Annie Lowrey

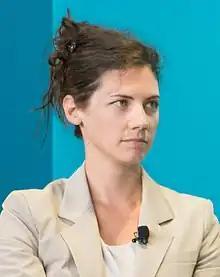
Lowrey in 2016

Annie M. Lowrey (born July 22, 1984) is an American journalist who writes on politics and economic policy for "The Atlantic". Previously, Lowrey covered economic policy for the "New York Times" and prior to that was the Moneybox columnist for "Slate". She was also a staff writer for the "Washington Independent" and was on the editorial staffs of "Foreign Policy" and "The New Yorker". She is a proponent of universal basic income.